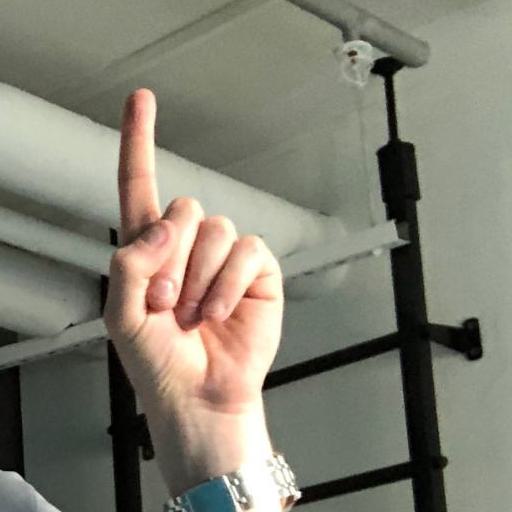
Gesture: one